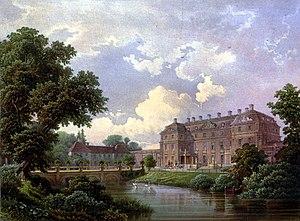
Le château de Schlobitten est un château située sur le territoire de la commune de Słobity, de la voïvodie de Varmie-Mazurie, dans le powiat de Braniewo en Pologne. Le château a été fondé vers 1525 par La Maison de Dohna. Le château reste aux mains de la famille de Dohna-Schlobitten, une importante famille de la noblesse allemande. Alexandre de Dohna-Schlobitten, le fils de Frédéric de Dohna, se faisant aider par Jean-Baptiste Broebes et Johann Caspar Hindersin, dès 1696 donne un caractère résidentiel à l'ensemble.